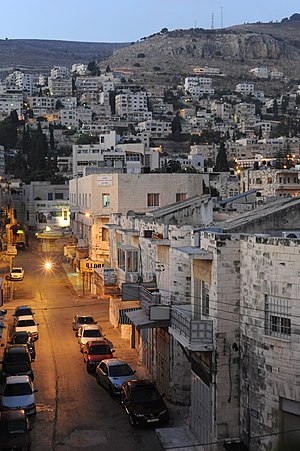
Nablus
Nablus er en by i den nordlige del af Vestbredden cirka 63 km nord for Jerusalem. Byen blev grundlagt af den romerske kejser Vespasian i år 72.